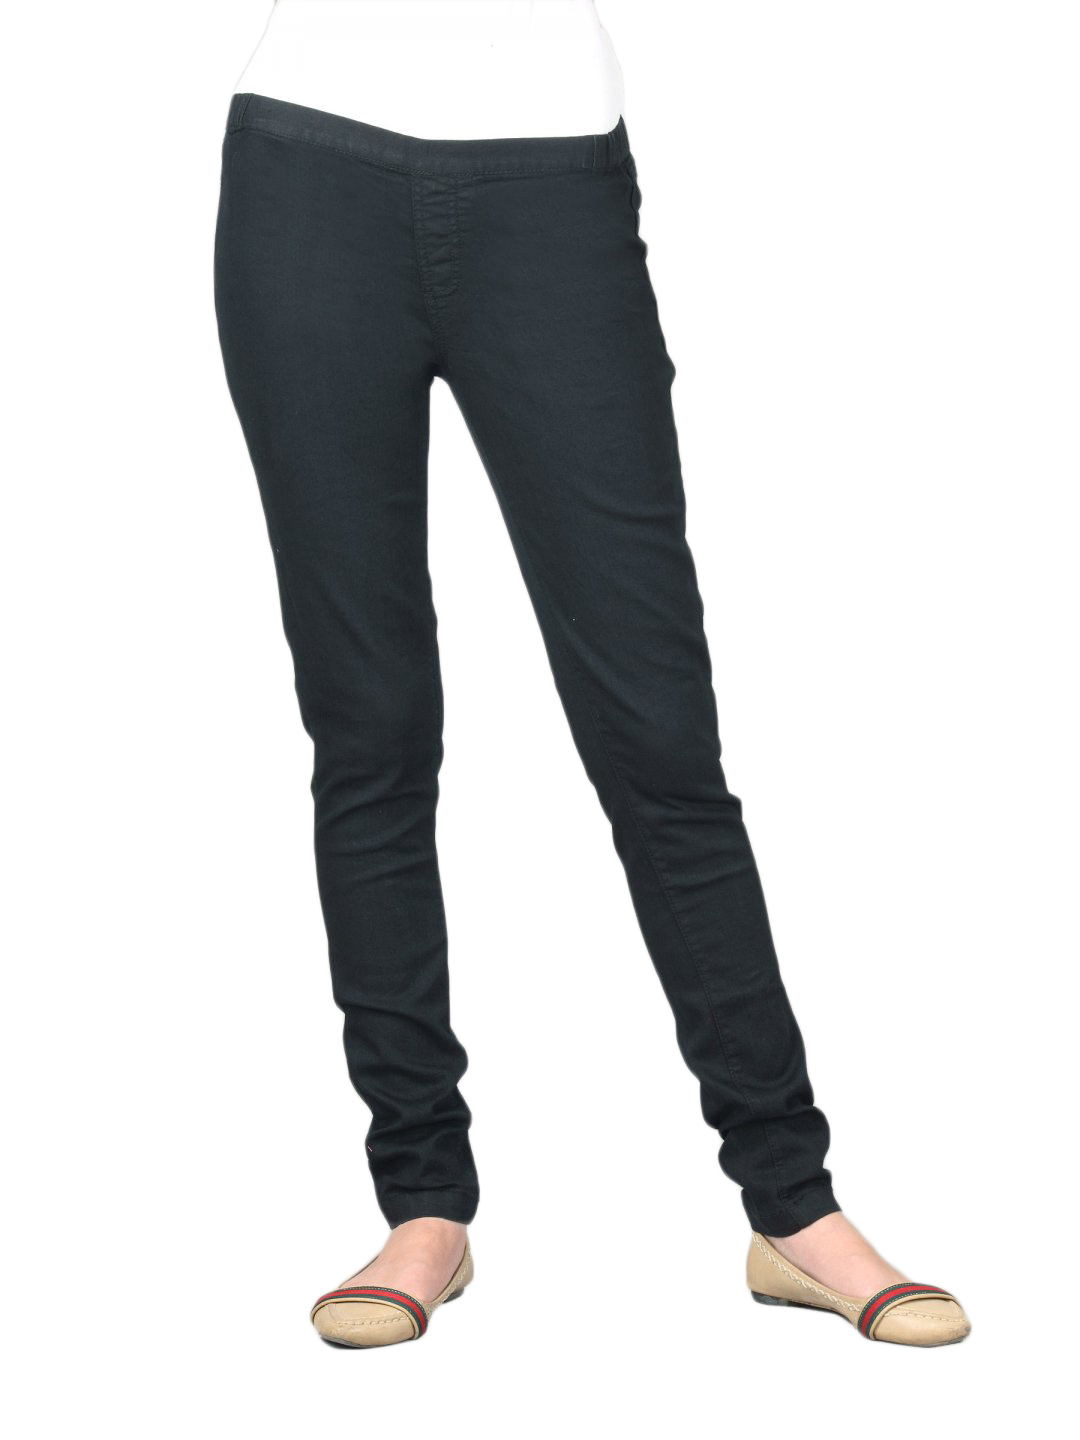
Jealous 21 Women Rinse Wash Black Jegging
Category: Apparel / Bottomwear / Jeans
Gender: Women
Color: Black
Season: Fall 2011
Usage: Casual